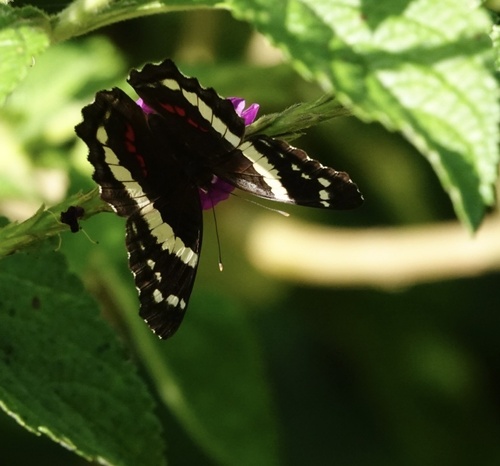
Scientific name: Anartia fatima
Common name: Banded peacock
Family: Nymphalidae
Order: Lepidoptera
Pollinator type: Primary pollinator
Habitat: Open areas and gardens
Geographic range: South America
Conservation status: Least Concern